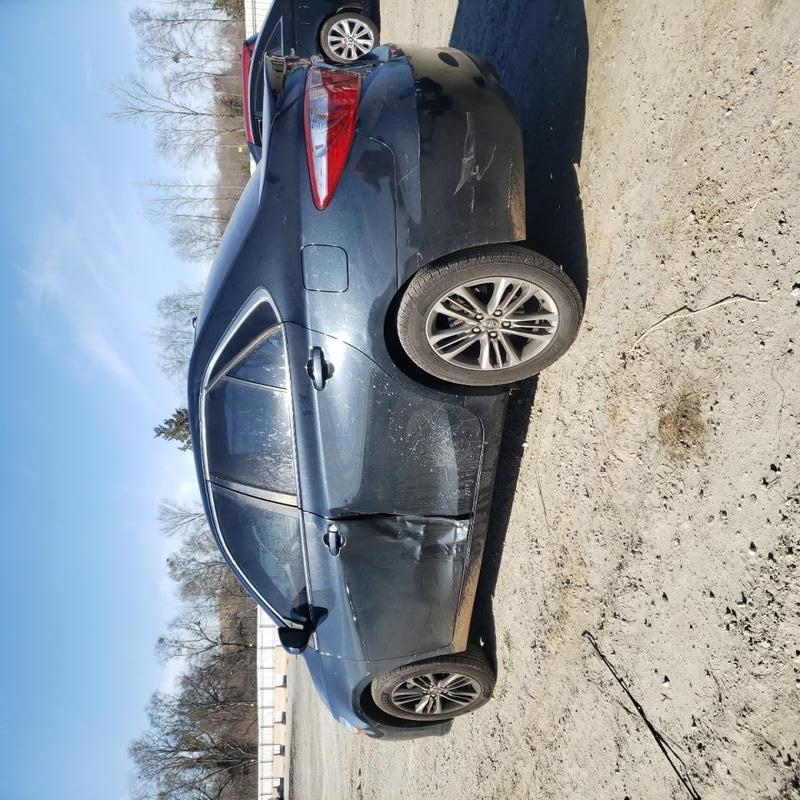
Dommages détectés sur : porte avant gauche, porte arrière droite, aile arrière droite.
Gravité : majeur